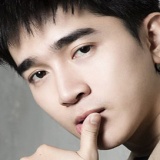
ca sĩ Chi Dân